Question: Please indicate a possible affordance area of the bottle that can be used for holding
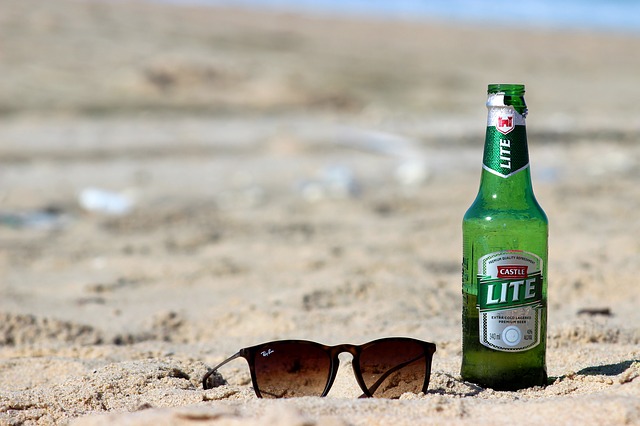
Answer: [482, 81, 530, 174]